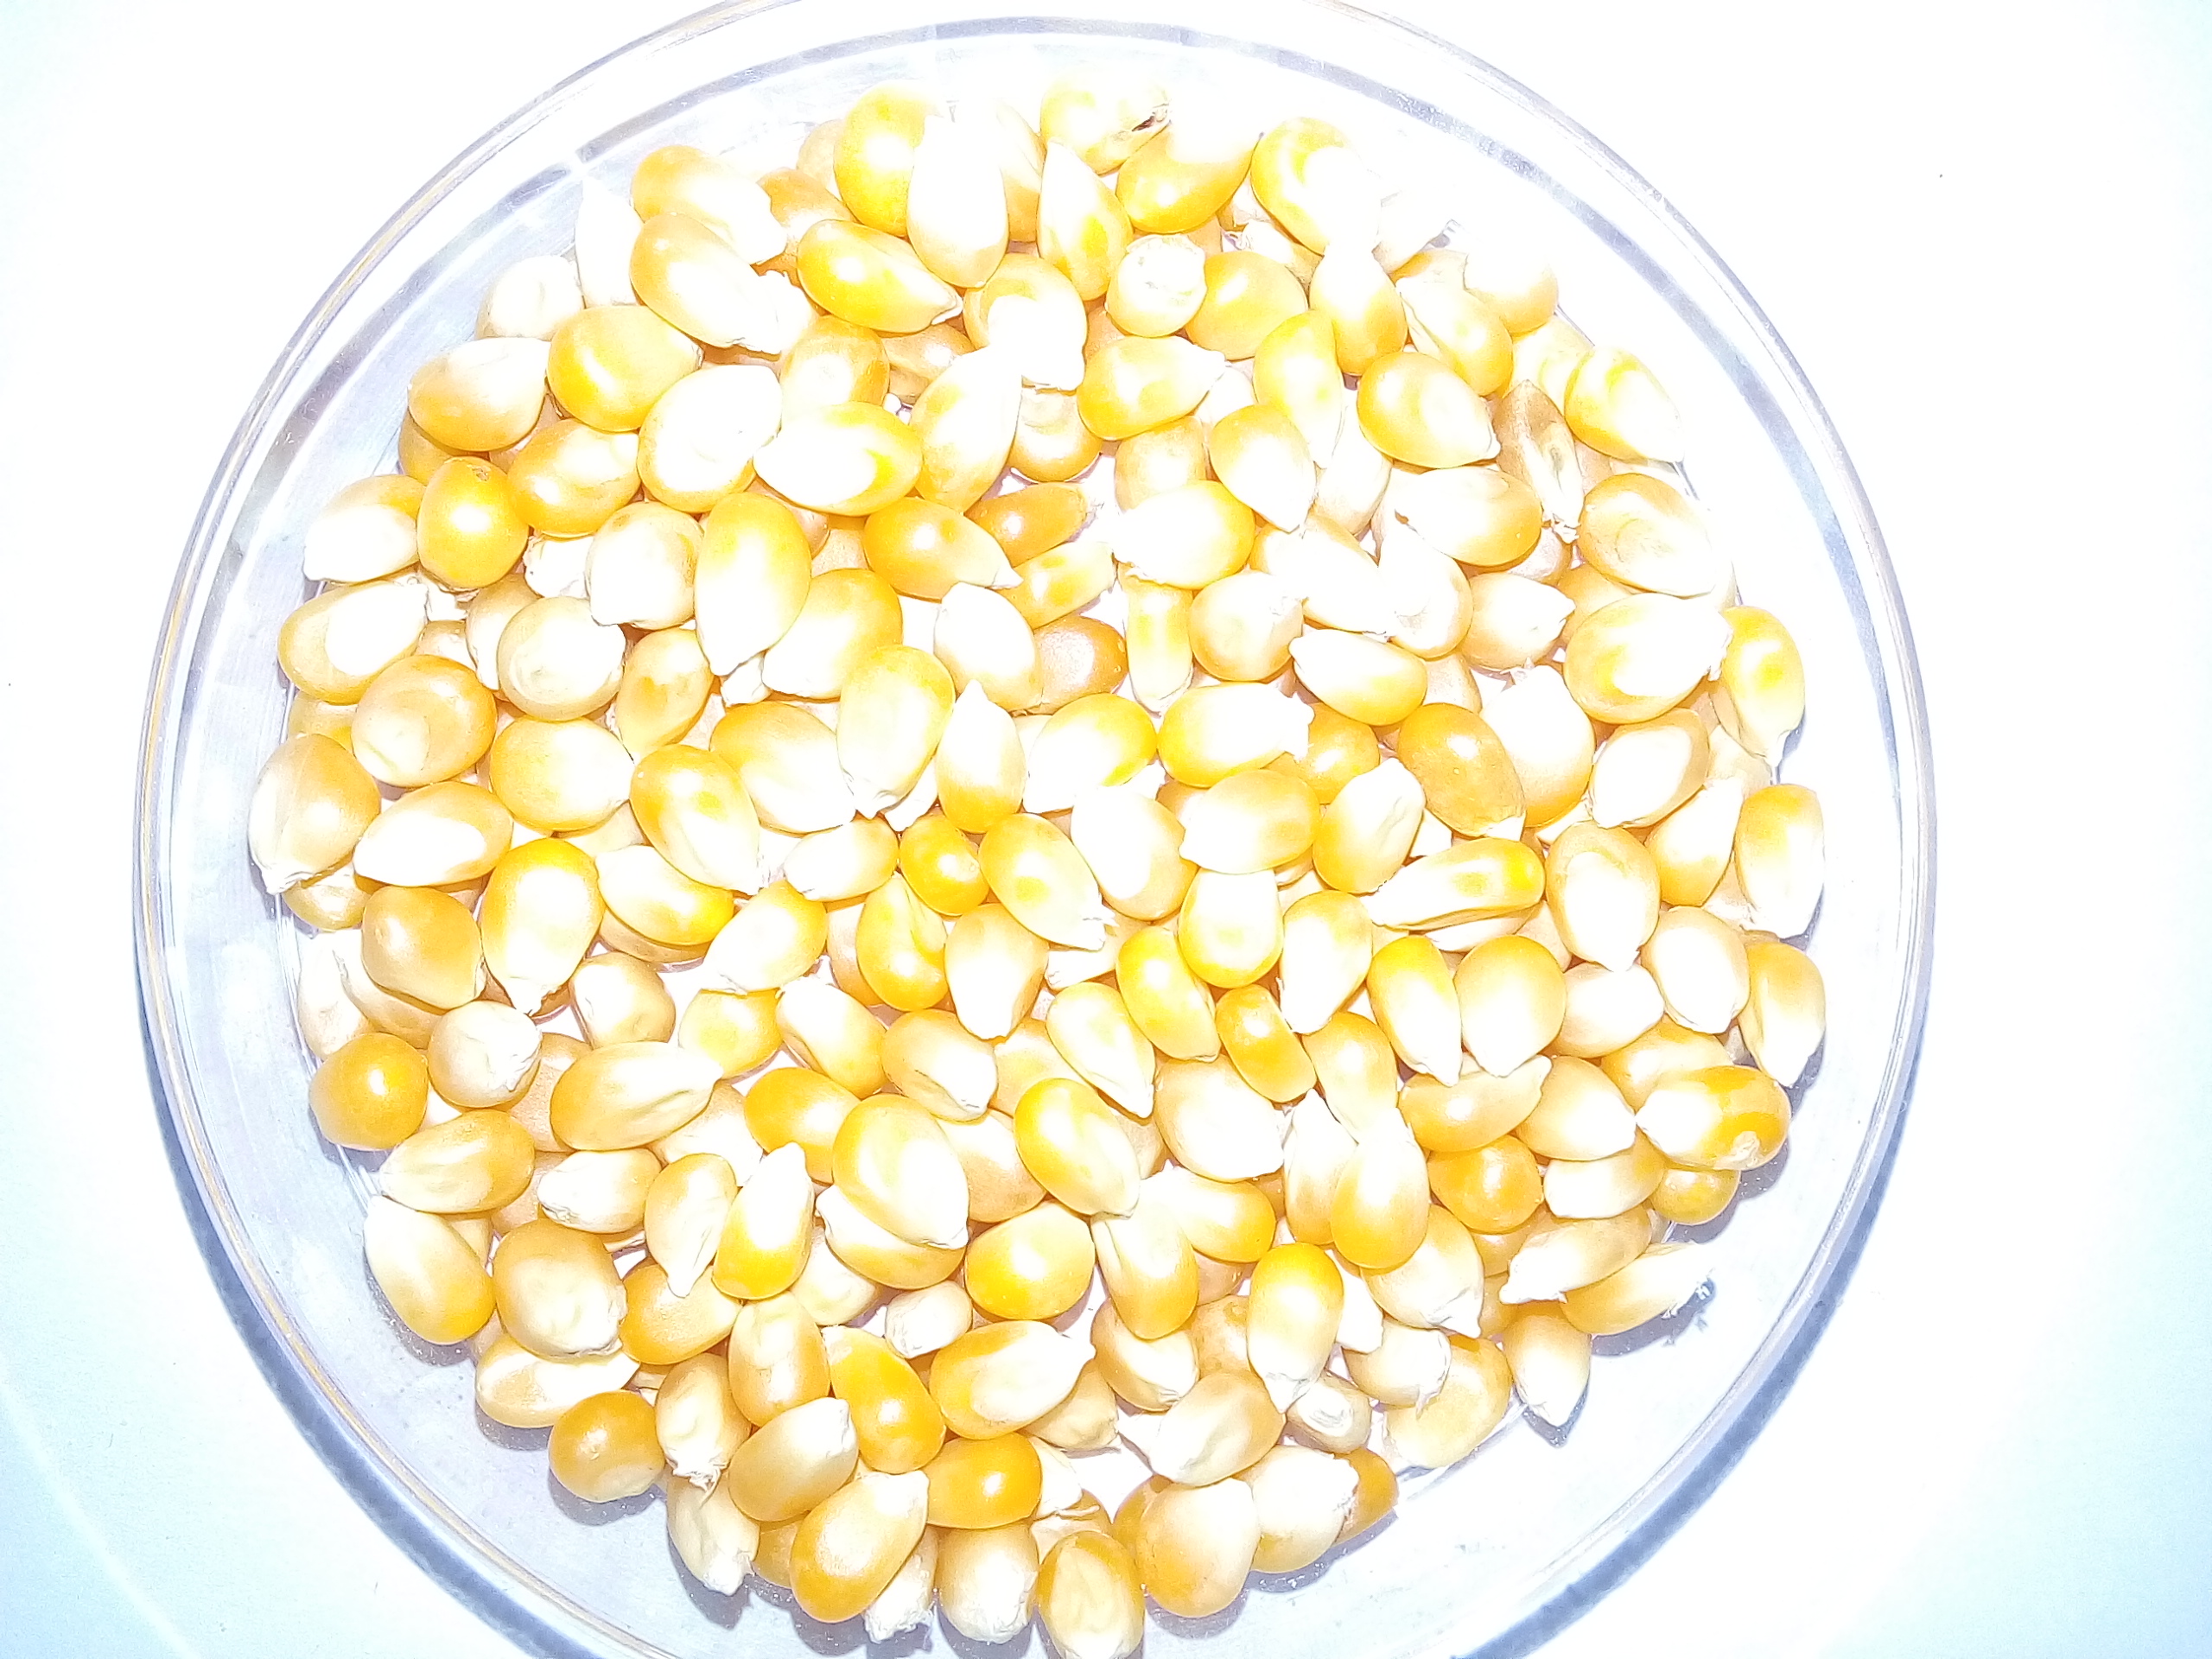
Rice seed variety: Unknown